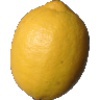
Label: Lemon 1